Military history of the Netherlands

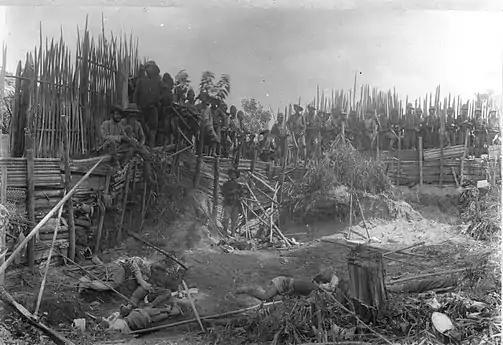
Photograph of the captured Fort Kuto Reh on 14 June 1904.

The new Republic took its name from the Batavi, a Germanic tribe who had lived in the area of the Netherlands in Roman times and who were then romantically regarded as the ancestors of the Dutch nation.